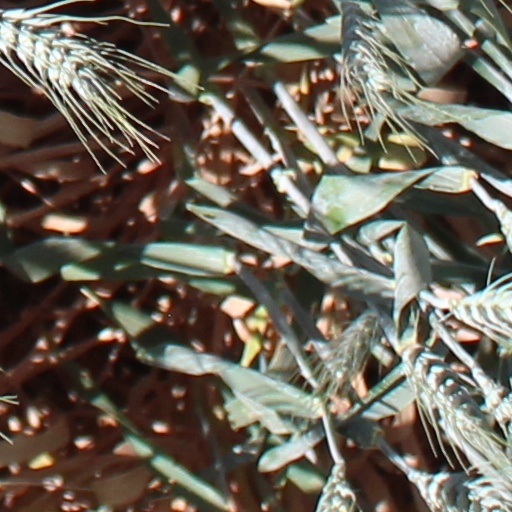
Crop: wheat